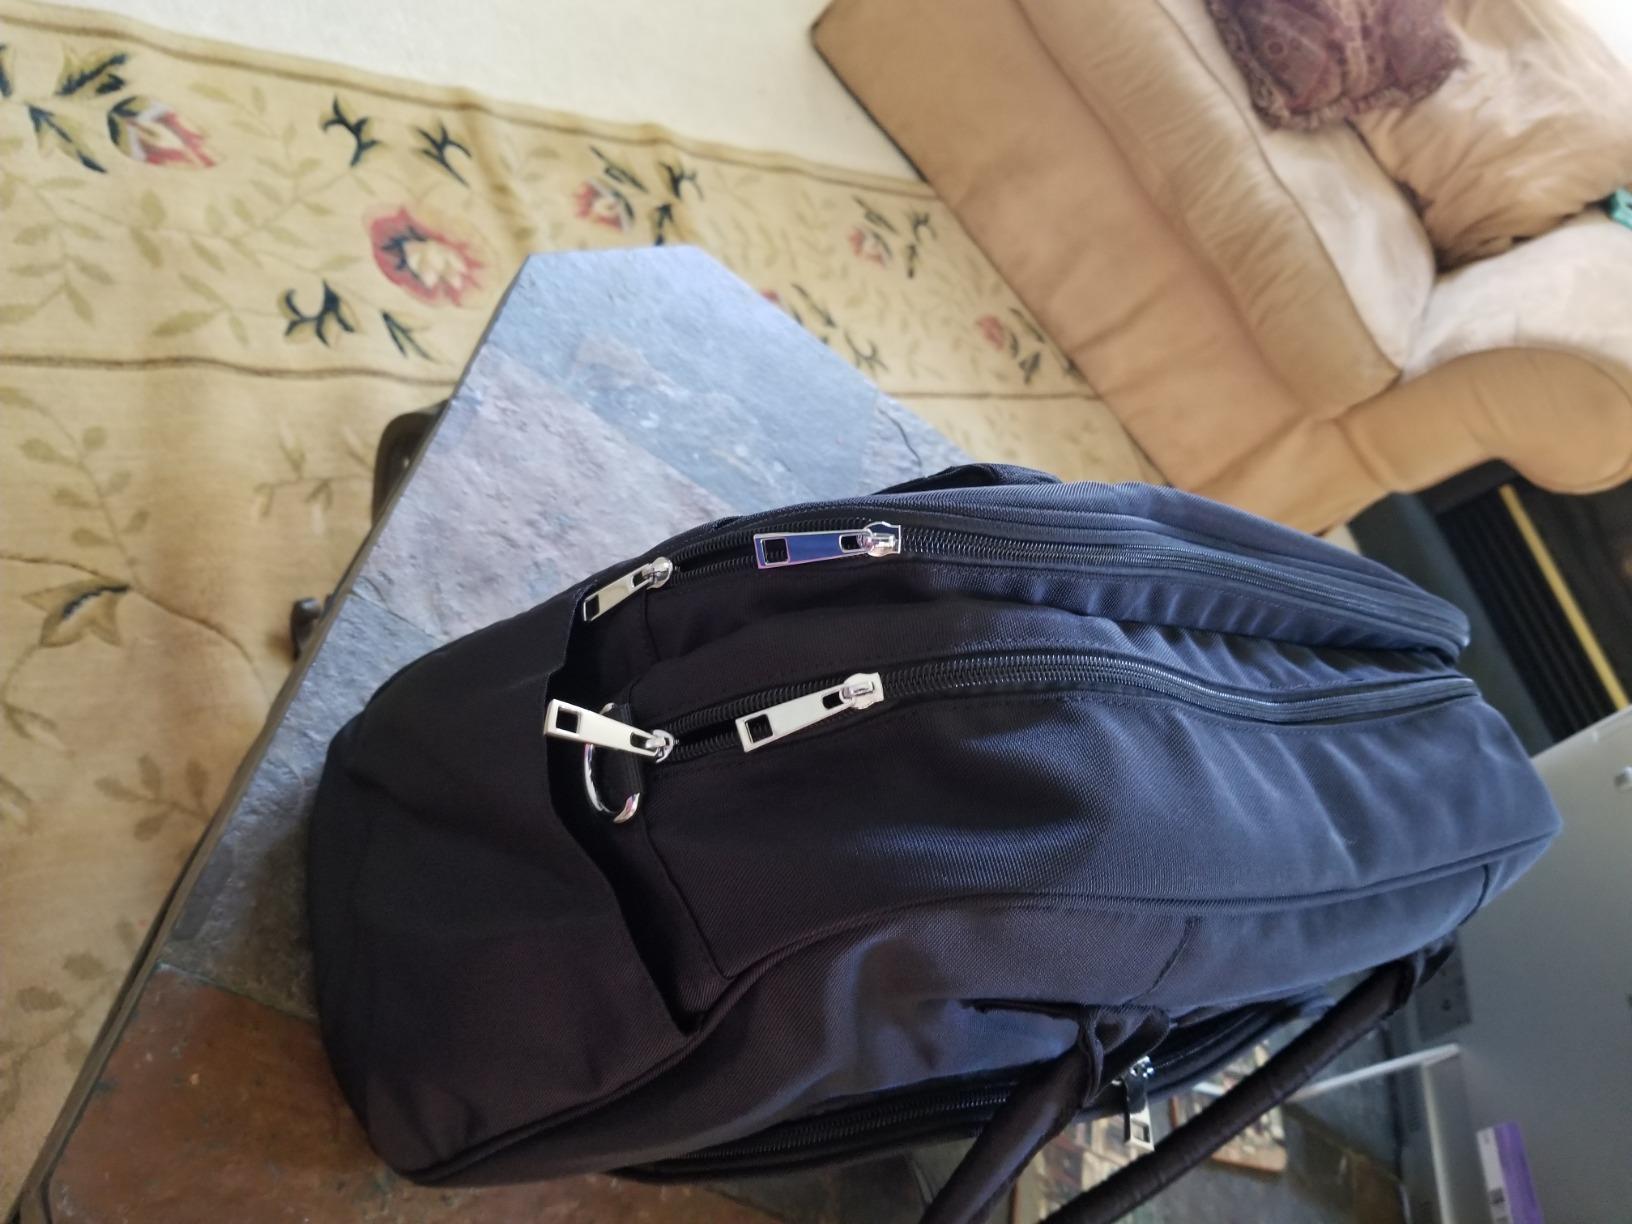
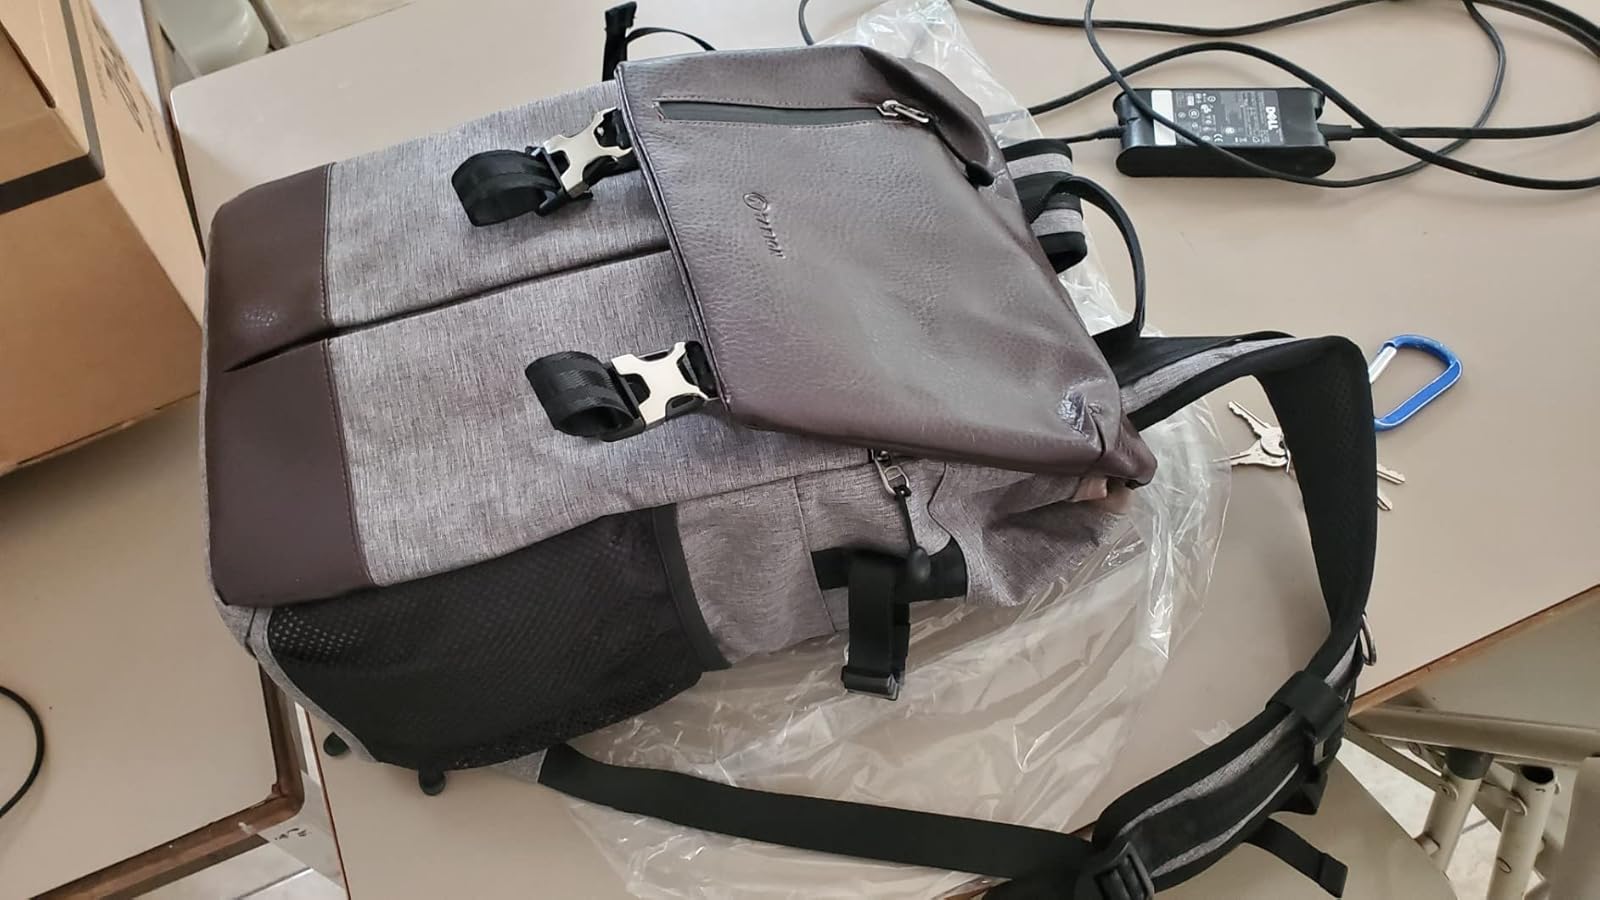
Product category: bag
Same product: no